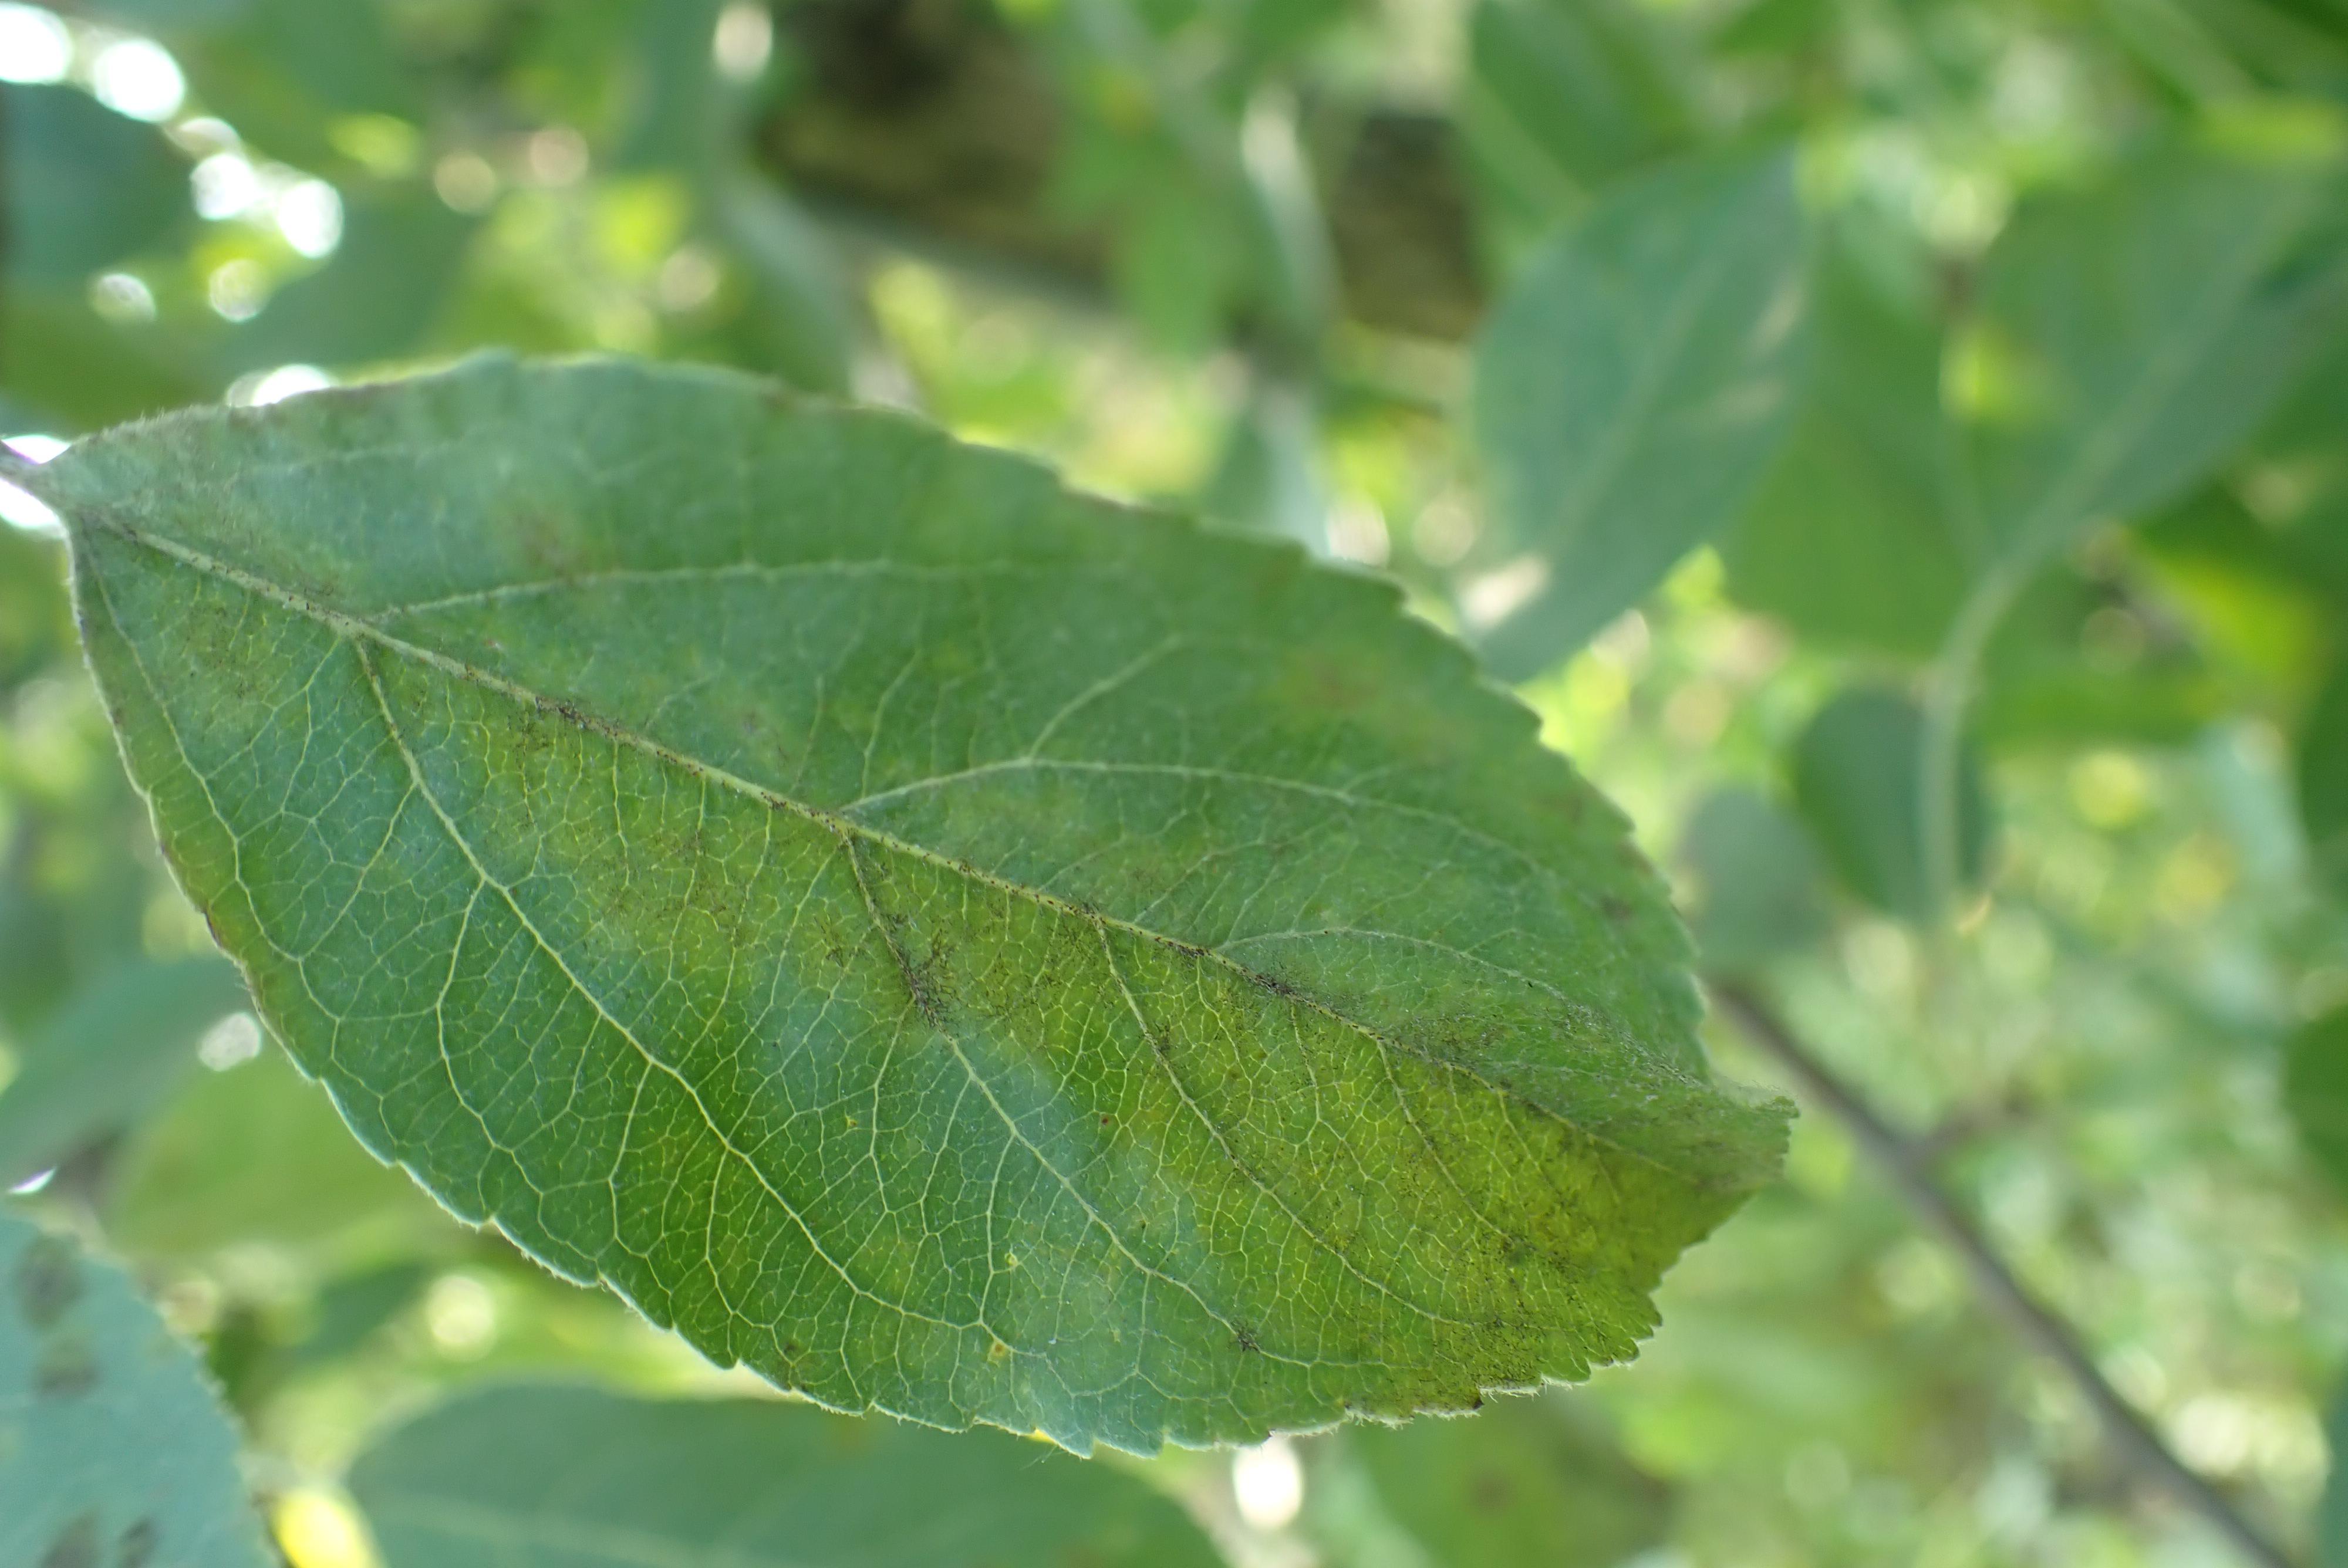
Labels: scab